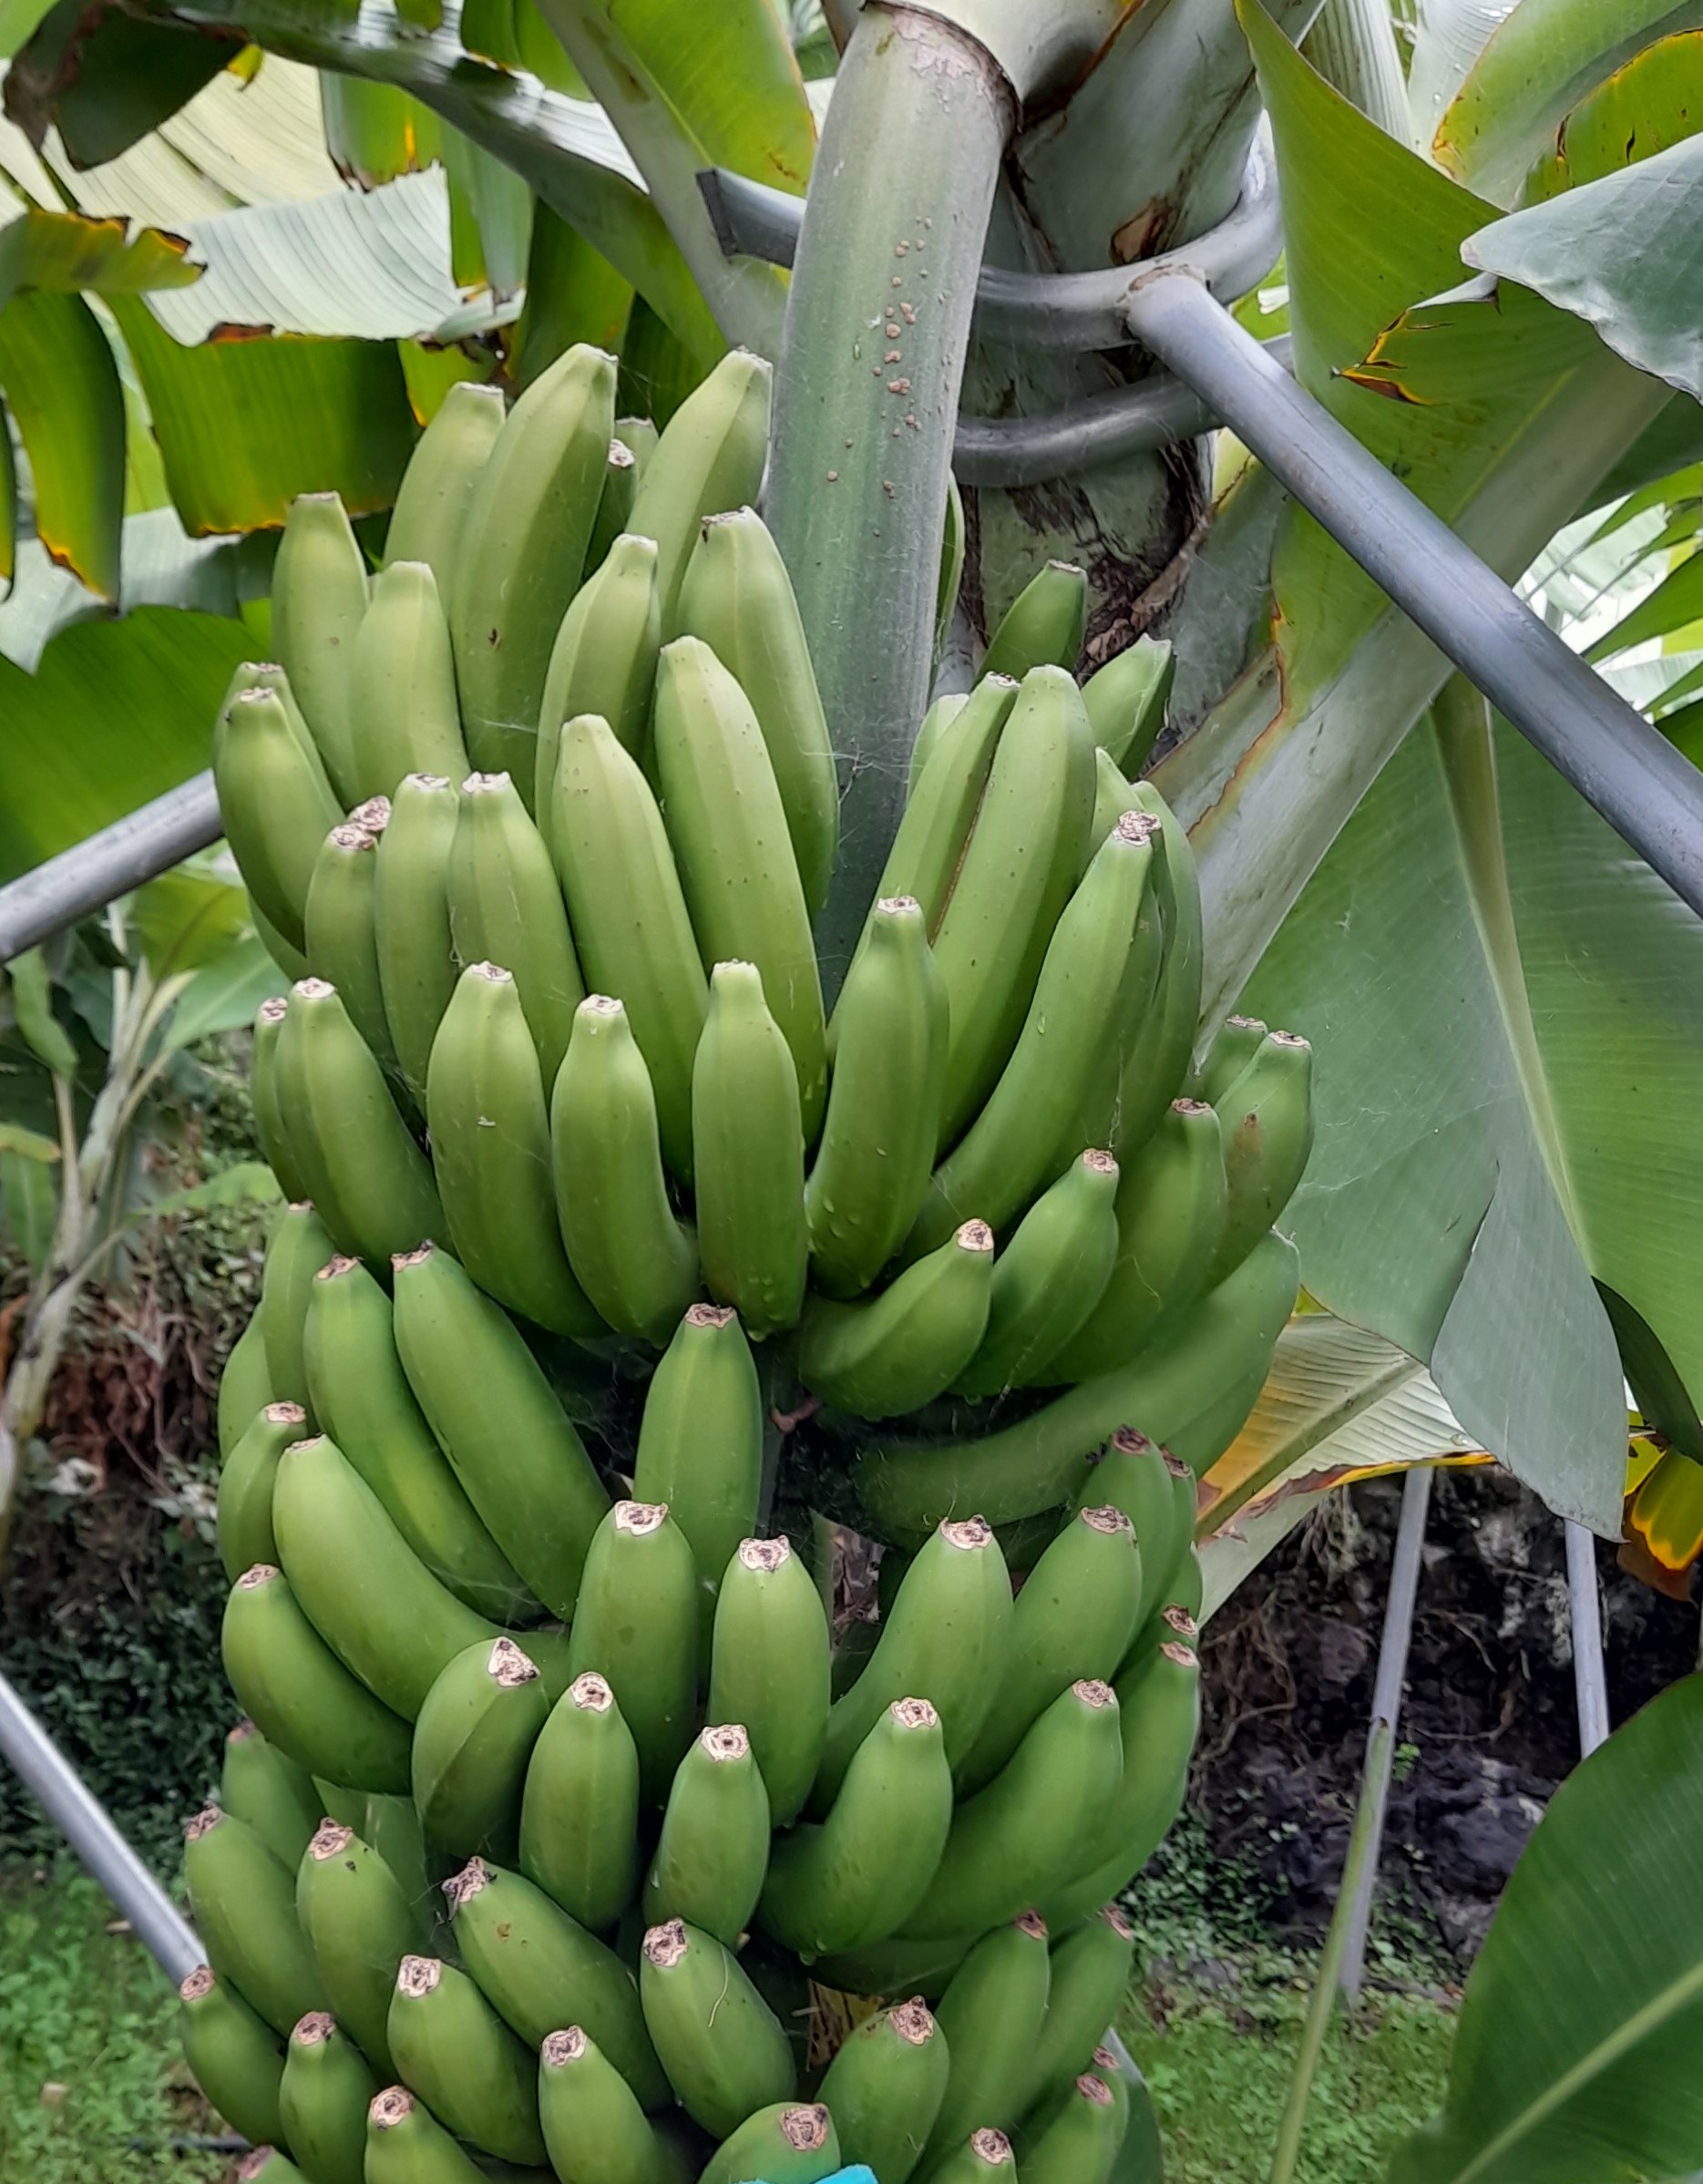
Label: Cut